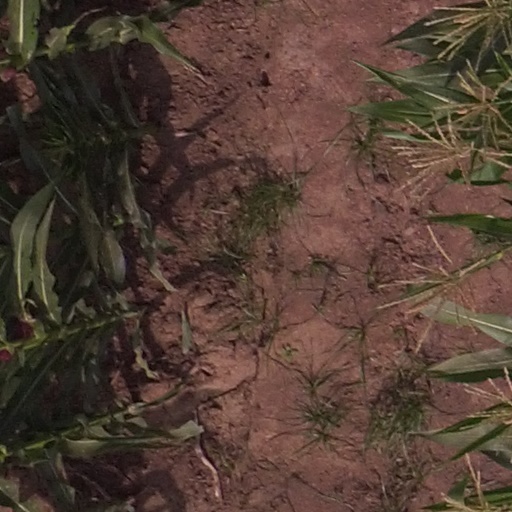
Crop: maize; corn